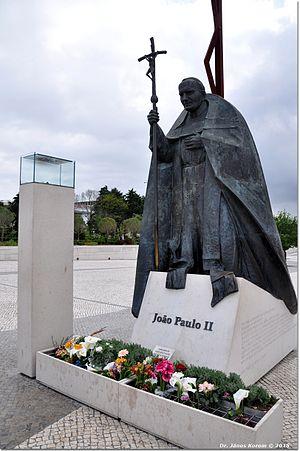
Le sanctuaire de Fátima, ou sanctuaire de Notre-Dame de Fátima, est un grand centre de pèlerinage marial catholique situé à Cova da Iria, dans la ville de Fátima, au Portugal. Ce sanctuaire regroupe un ensemble de bâtiments et de structures. Néanmoins, il est parfois résumé à la seule basilique de Notre-Dame-du-Rosaire de Fátima.